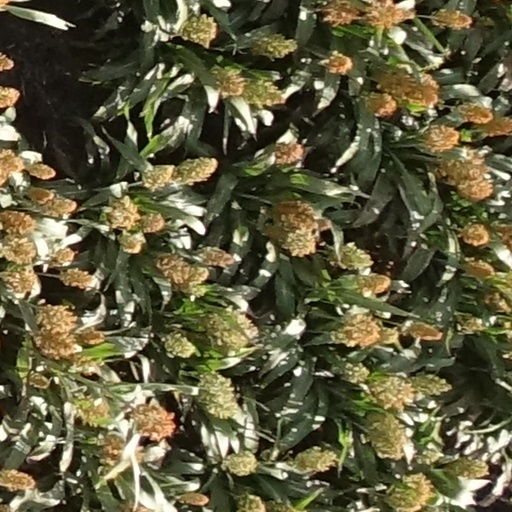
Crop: sorghum